Trøndelag Commuter Rail

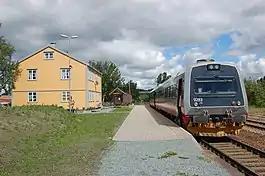
Åsen Station serves the village of Åsen

The Røros service continues south, making two more stops within Trondheim: Selsbakk and Heimdal. It continues through Melhus Municipality, where it makes five stops, one in the town center at Melhus and then in the villages of Kvål, Ler, Lundamo and Hovin. In Midtre Gauldal Municipality, the service stops at Støren, where the Røros Line branches from the Dovre Line. The single daily service to Oppdal runs southwards, with an intermediate stop at Berkåk. The Røros service continues along the Røros Line, stopping at Singsås before entering Holtålen Municipality, where there are stops at Haltdalen and Ålen. After entering Røros Municipality, its terminus is at Røros Station, where there is a transfer to regional rail services southwards.